Entomologia Carniolica

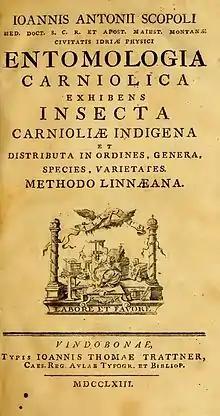
Frontispiece of "

In contrast to his predecessors Carl Linnaeus and Johan Christian Fabricius, who had used the structure of the insect wing and the structure of the insect mouthparts, respectively, as the main means of classifying arthropods, Scopoli favoured a more holistic approach.